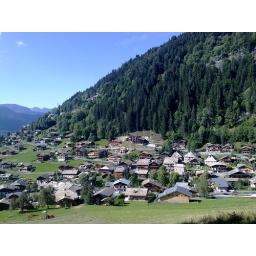
Alex's little red car bottom right in front of his flat